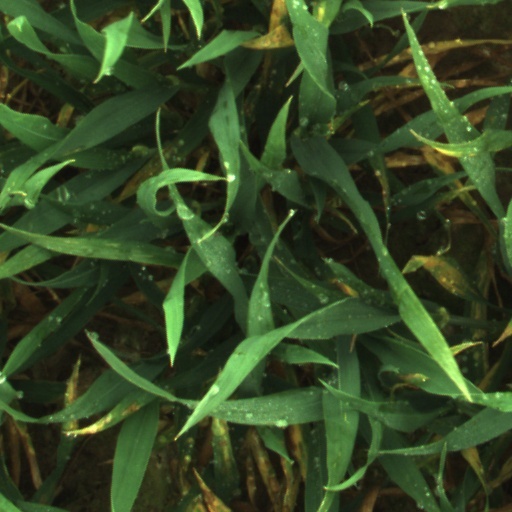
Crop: wheat